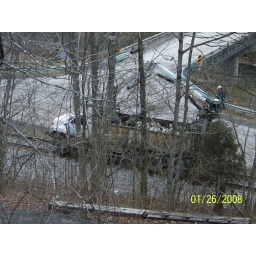
This struck was running on the train track dropping off barrel with something in them.